Sunnyside (Newsoms, Virginia)

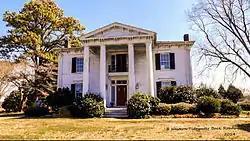

Sunnyside is a historic plantation house and complex located near Newsoms, Southampton County, Virginia. The house was built in three stages dating to about 1815, 1847, and 1870. It is a two-story, T-shaped frame dwelling. The main section was built in 1870, and has Greek Revival and Italianate design elements. The front facade features an imposing, two-story, pedimented portico sheltering the main entrance. Also on the property are 13 contributing outbuildings: a schoolhouse, school master's house, dairy, milk house, tenant's house, privy, pump house, sheds, peanut barn, a tall smokehouse, kitchen-laundry, and a garage.